Paisley, Renfrewshire

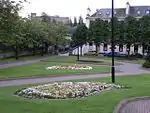
Paisley Pattern flowerbed display in Dunn Square

Formerly and variously known as "Paislay", "Passelet", "Passeleth", and "Passelay" the burgh's name is of uncertain origin; some sources suggest a derivation either from the Brittonic word "pasgill", "pasture", or from the Cumbric "basaleg", "basilica", (i.e. major church), derived from the Greek βασιλική "basilika". Some Scottish placename books suggest "Pæssa's wood/clearing", from the Old English personal name "Pæssa", "clearing", and "leāh", "wood". Pasilege (1182) and Paslie (1214) are recorded previous spellings of the name. The Gaelic translation is "Pàislig".